Describe the emotion expressed in this image:  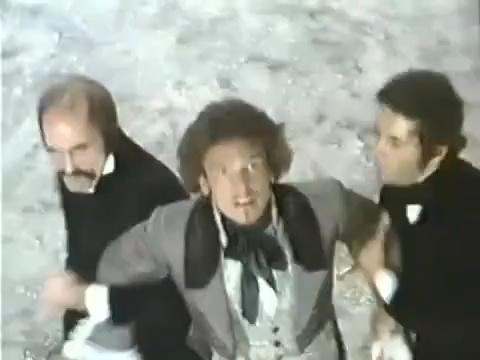
This person displays Suffering, valence and arousal with low intensity.